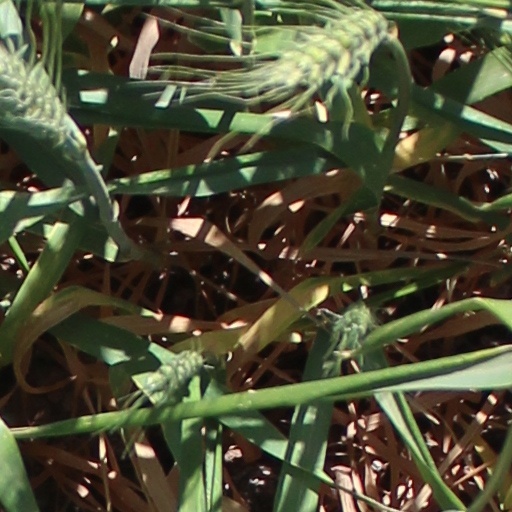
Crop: wheat